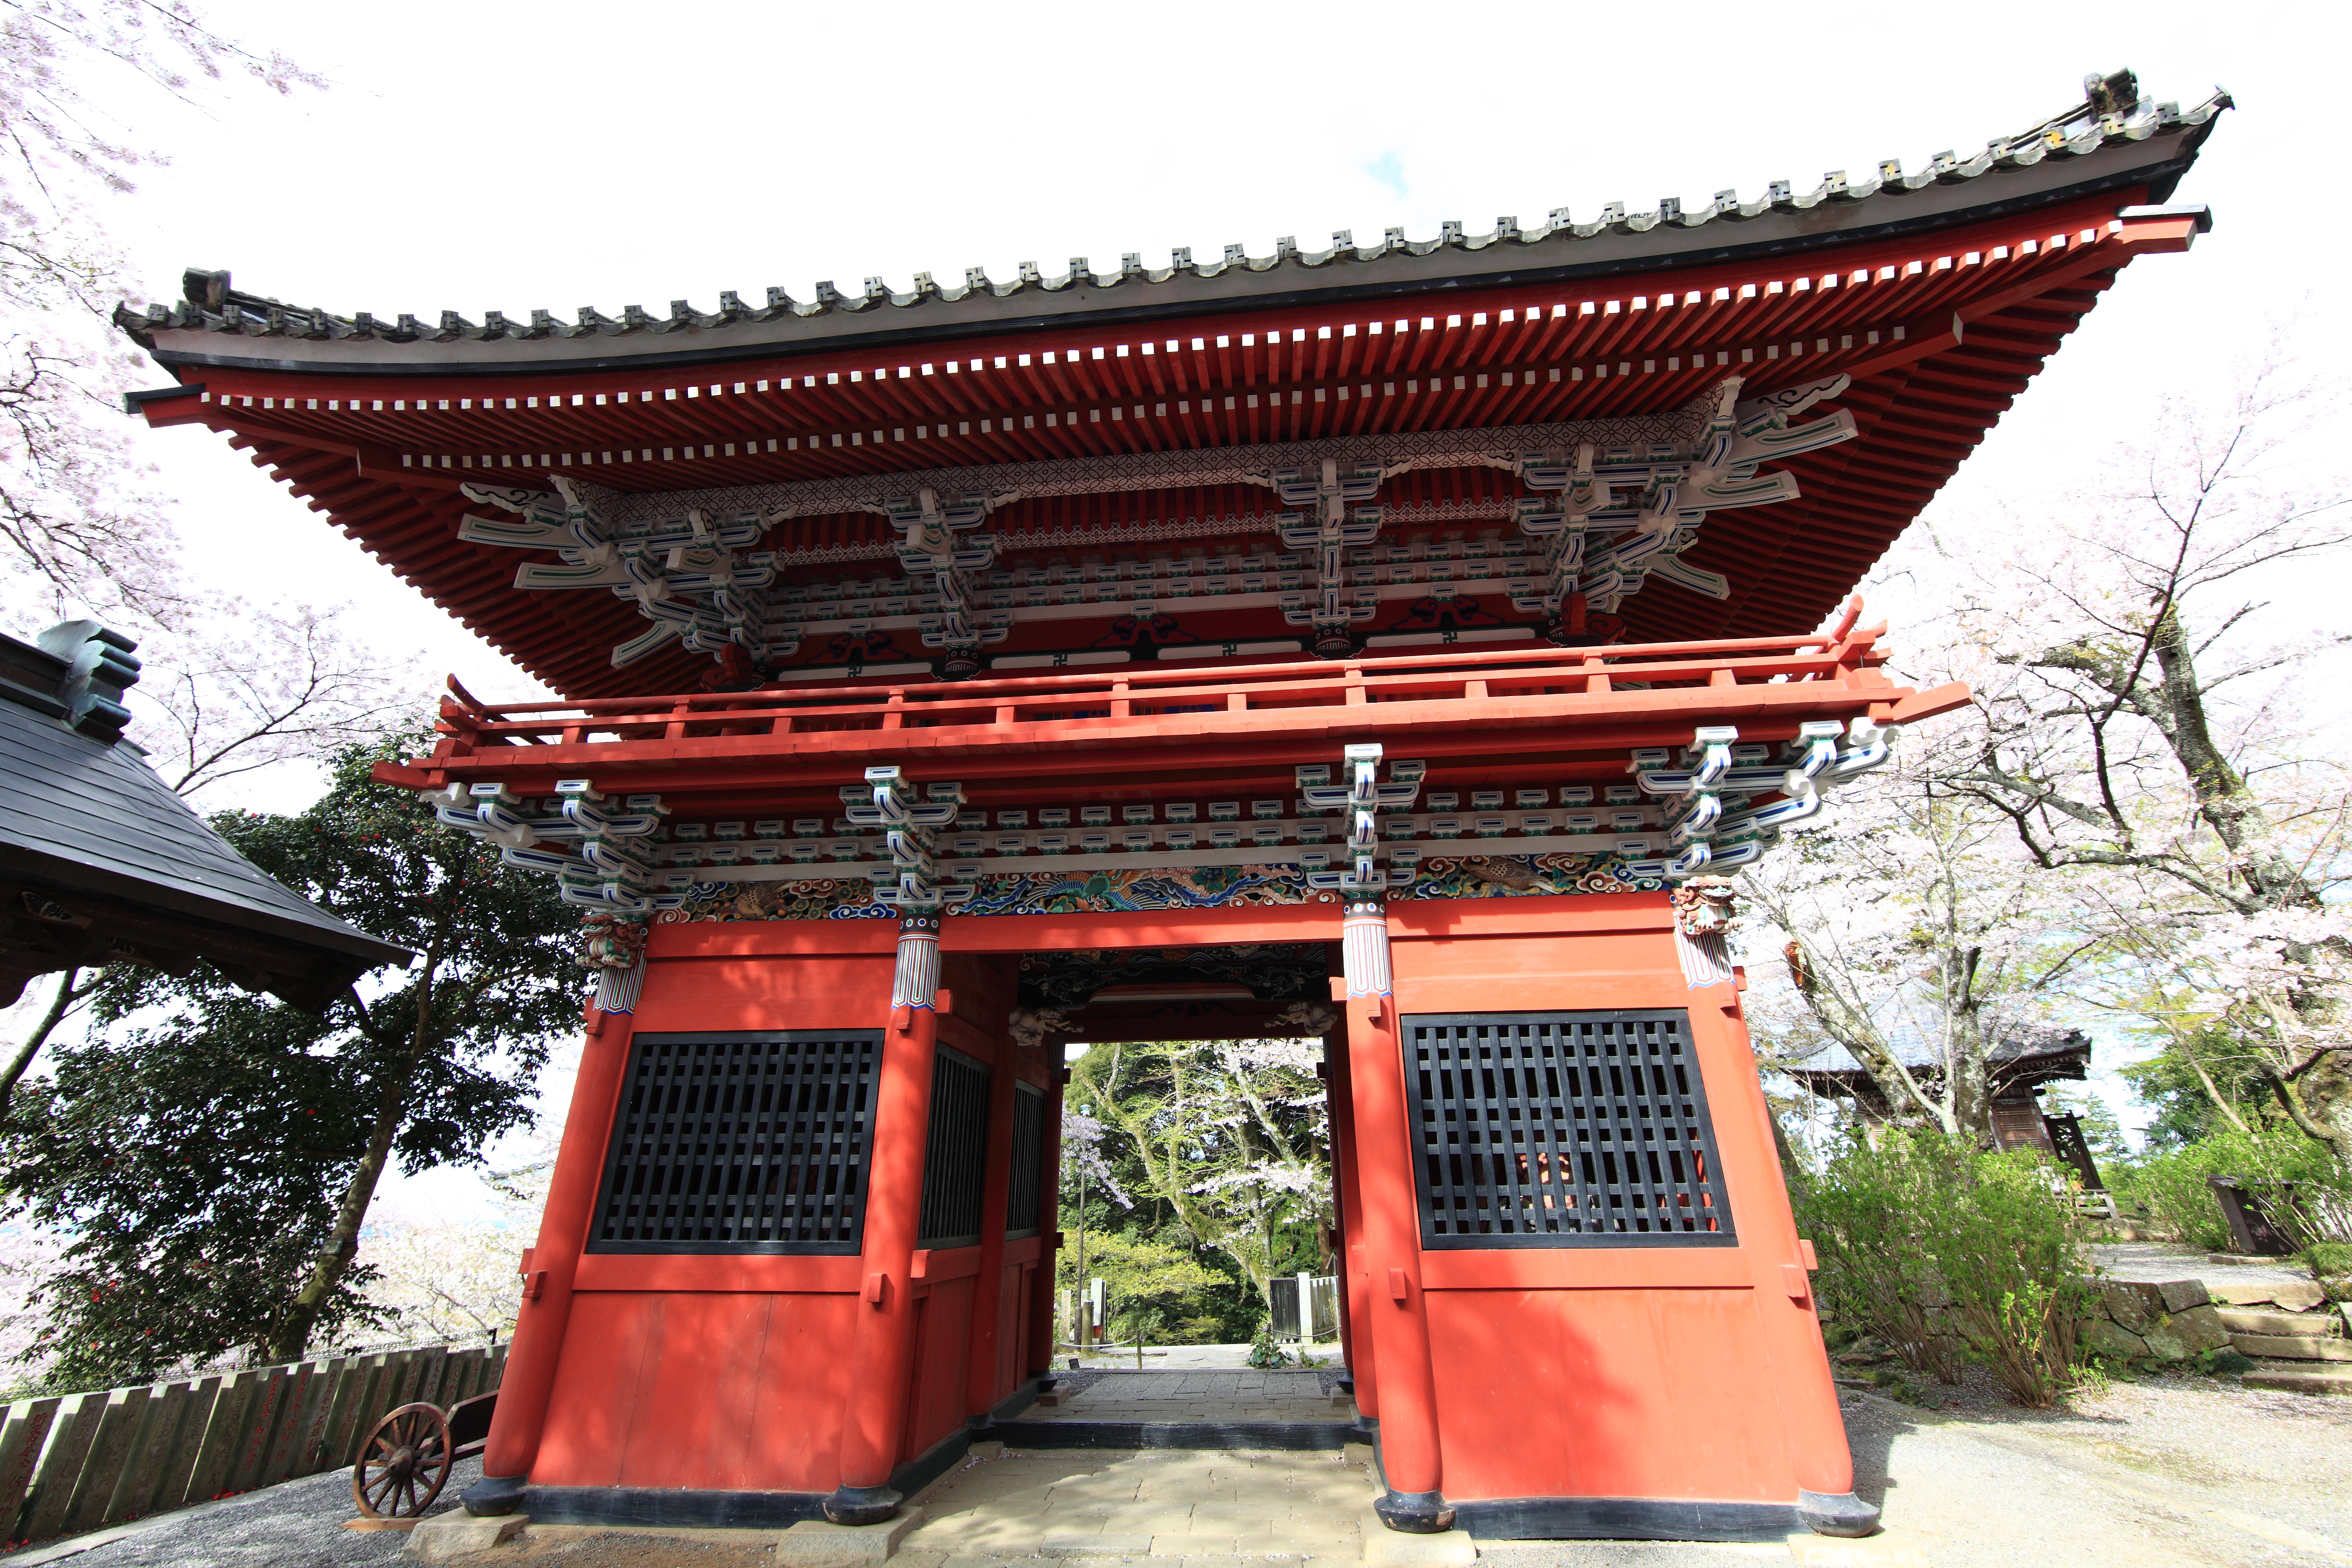
architecture, building, high, tower, gate, place of worship, religious, temple, japanese, shrine, torii, 5d, style, hires, chinese architecture, markii, traditional, hi, res, resolution, pagoda, ibaraki, sakuragawa, amabikikannon, shinto shrine